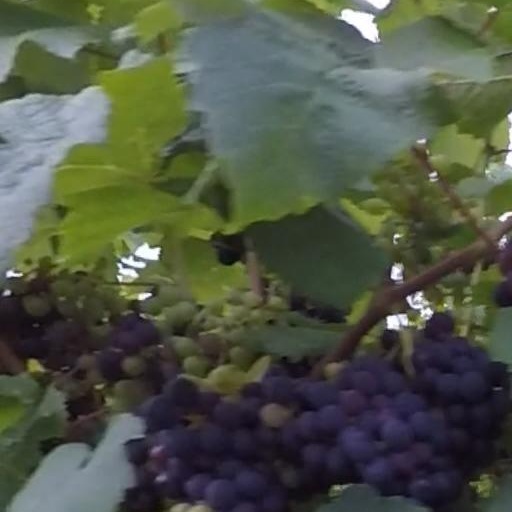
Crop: grape